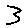
Label: 3